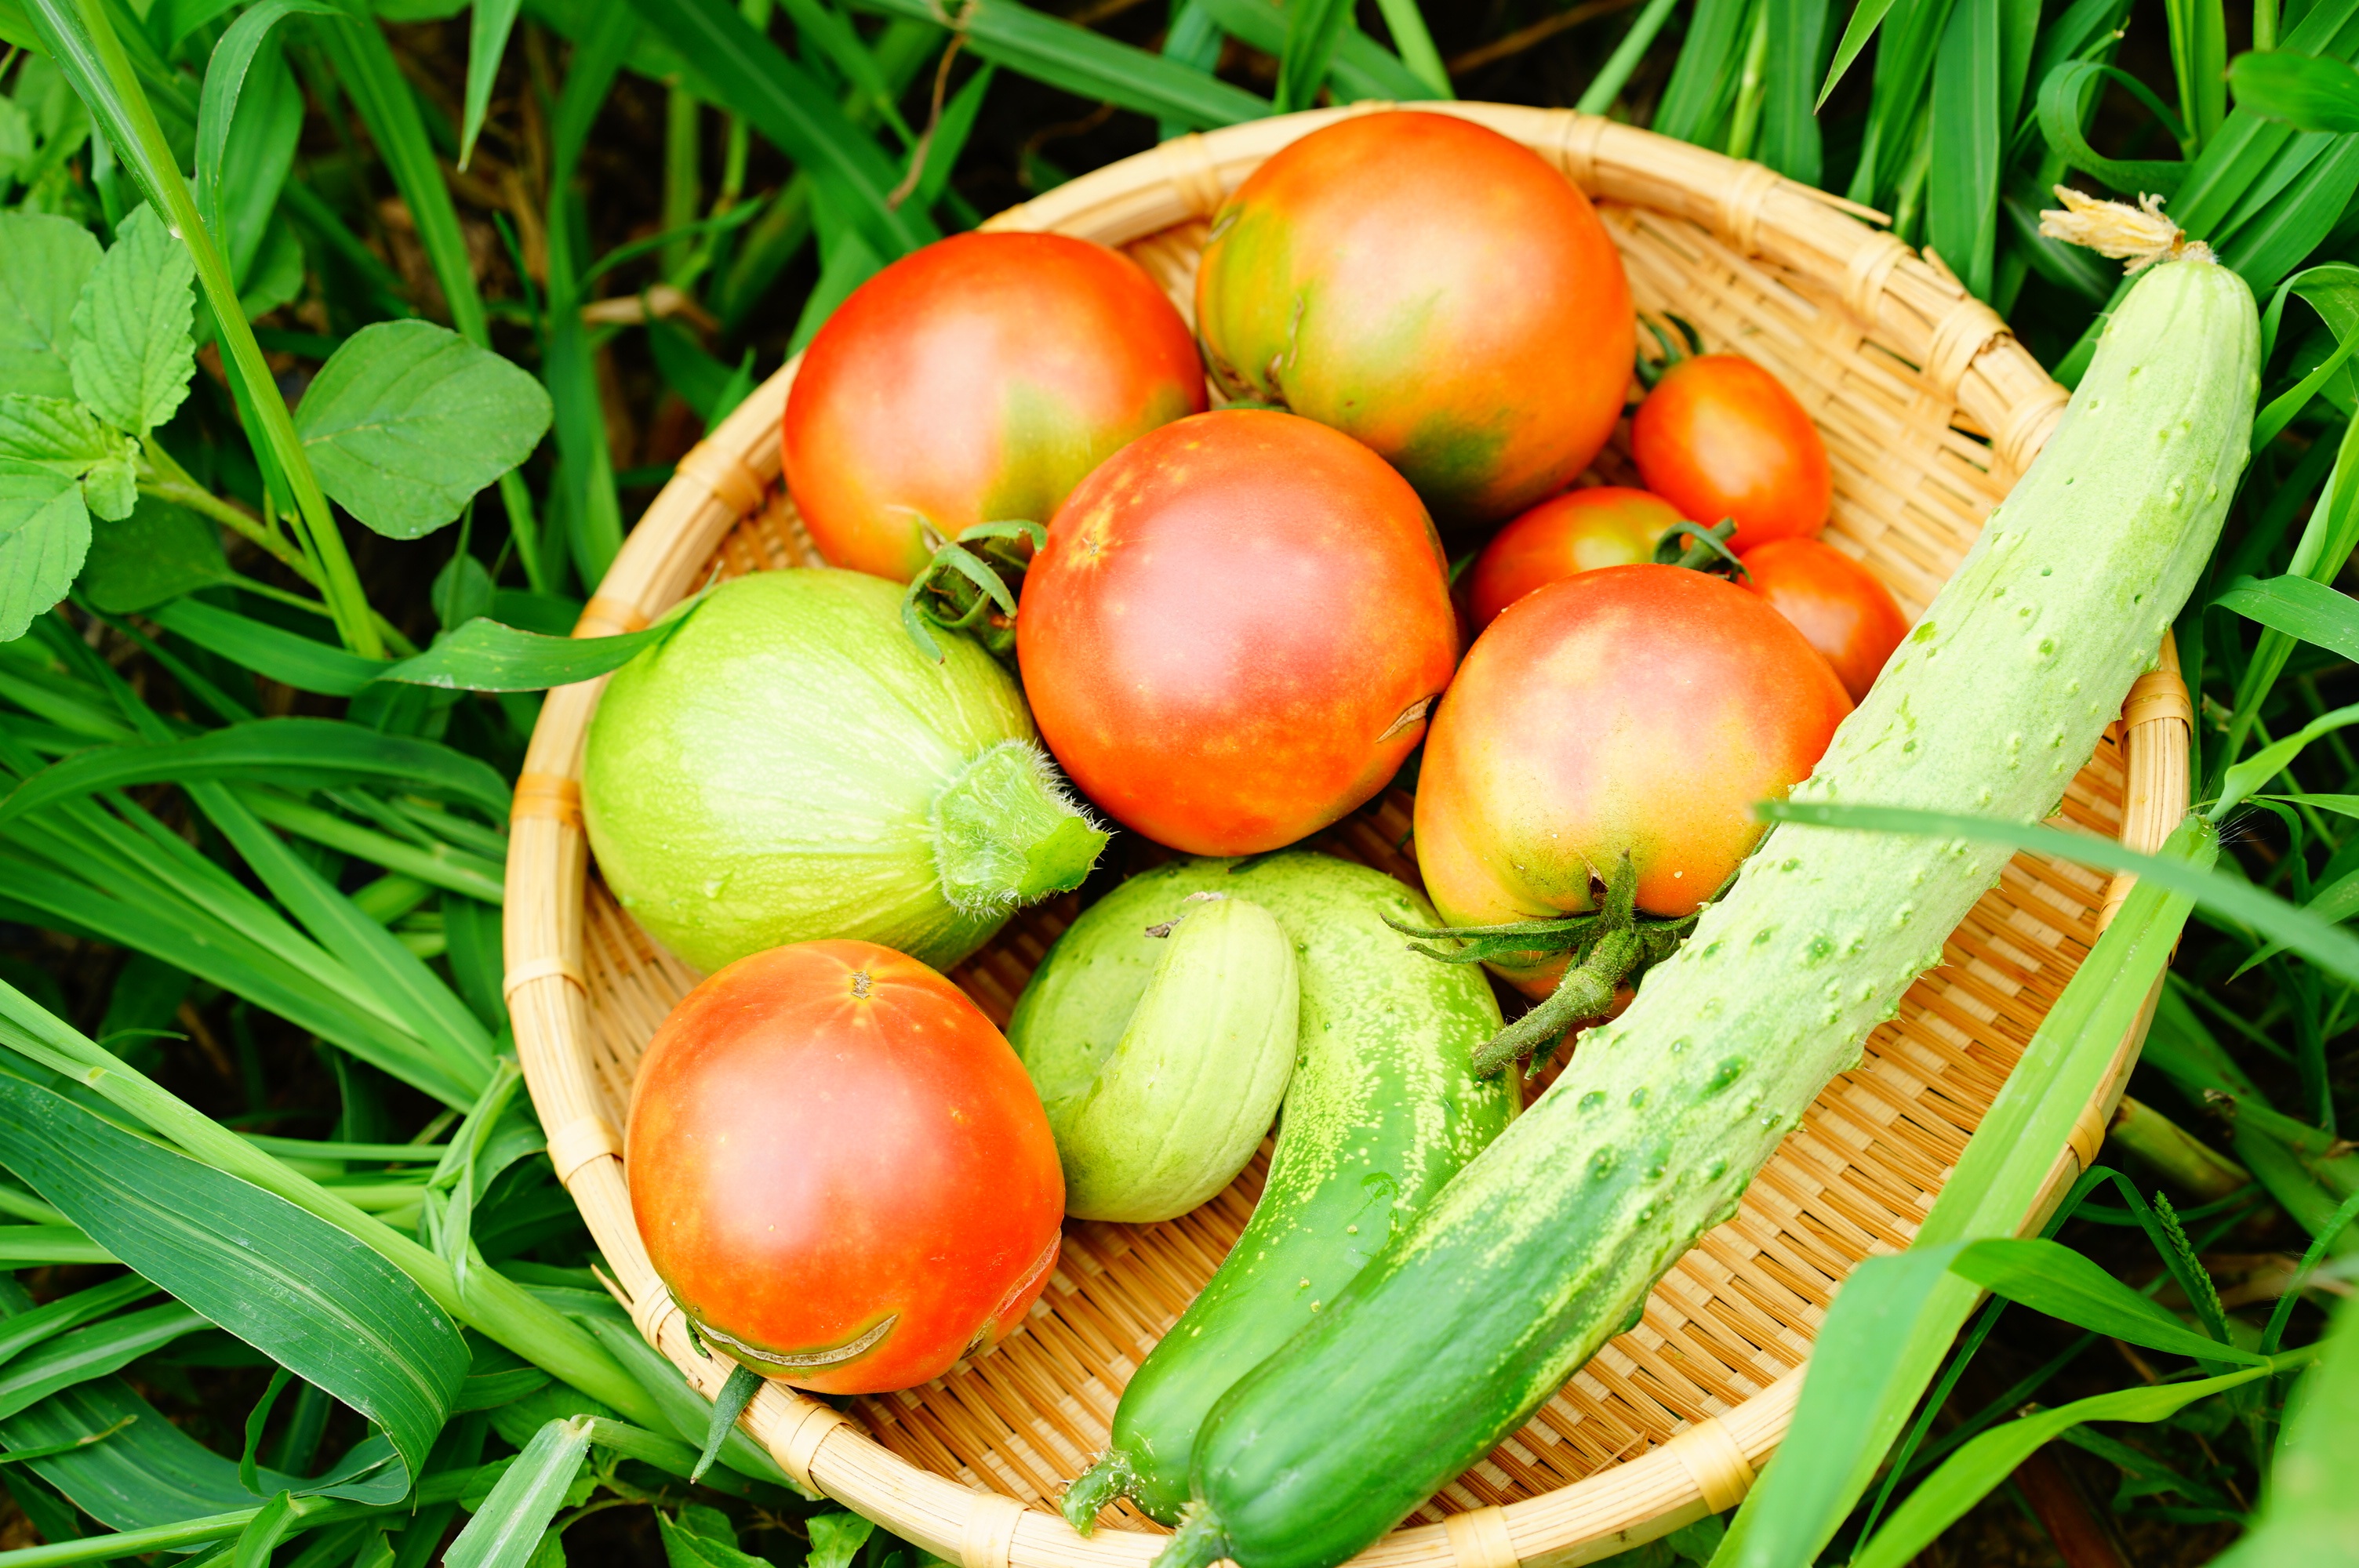
plant, fruit, food, produce, vegetable, tomato, cucumber, zucchini, flowering plant, land plant